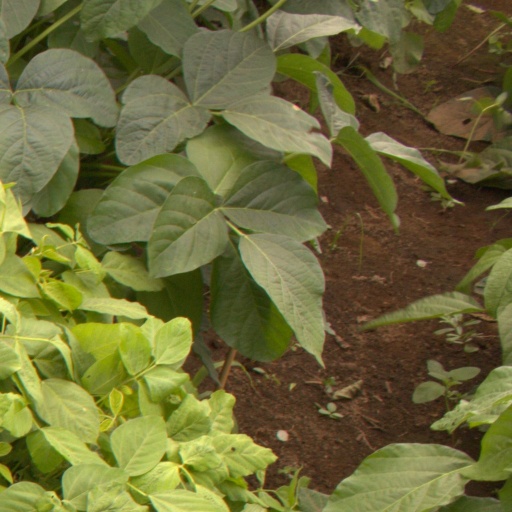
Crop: soybean